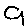
Label: 9